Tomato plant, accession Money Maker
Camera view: horizontal (90 deg, fisheye); turntable rotation: 60 degrees
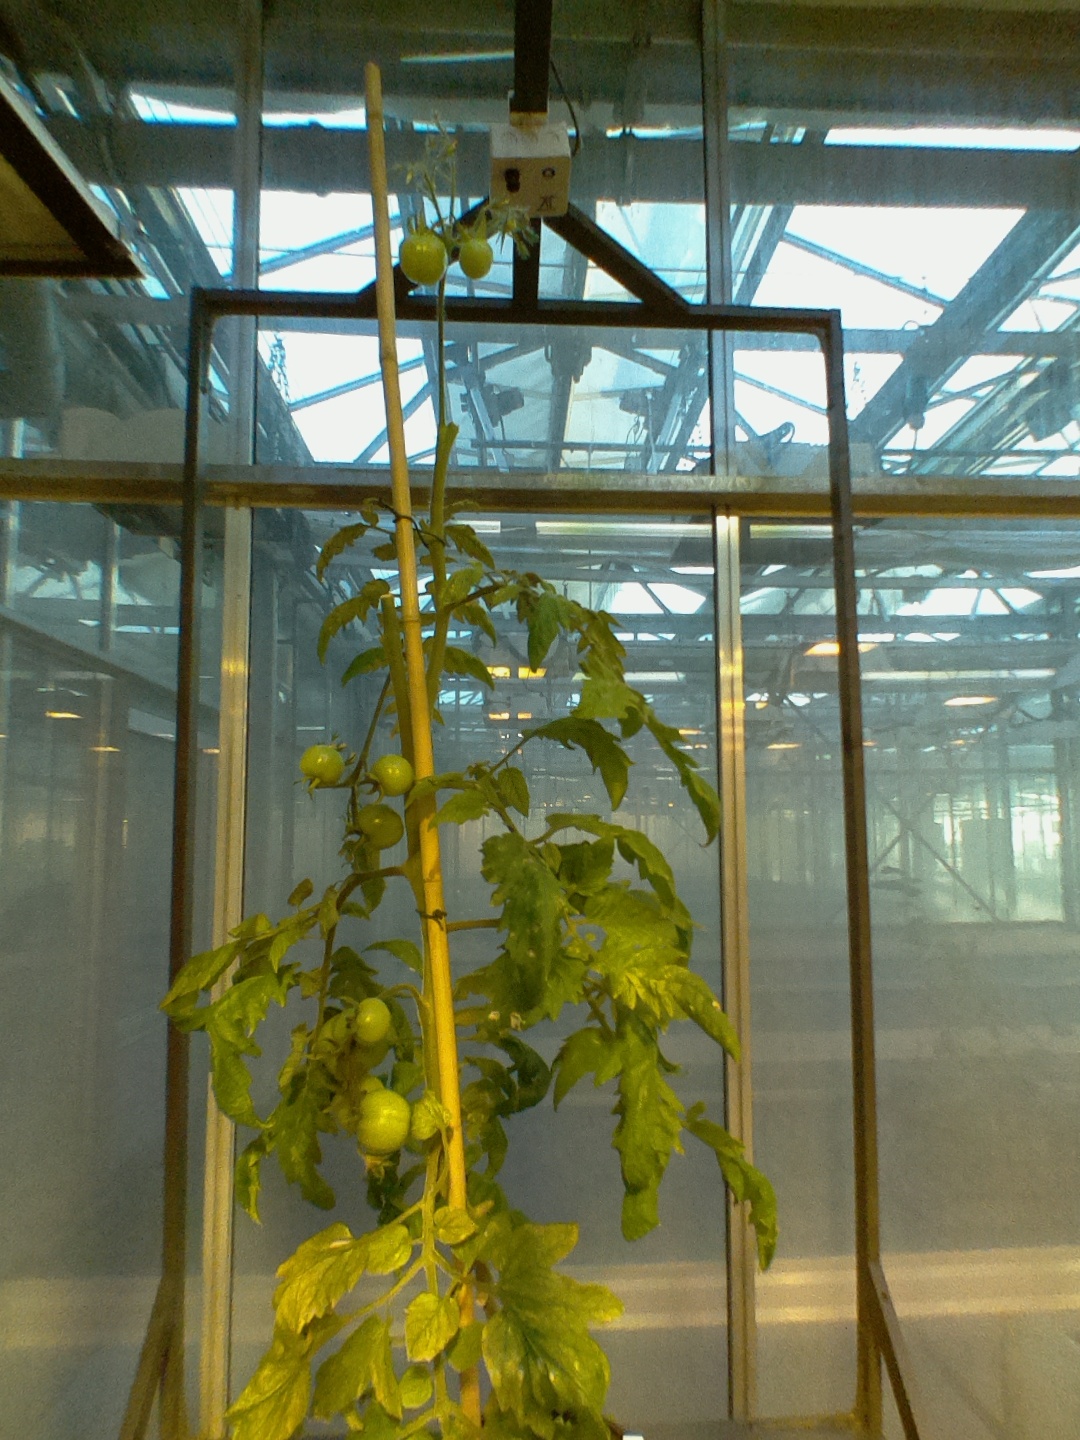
BBCH growth stage 79: 90% -100% of final fruit size